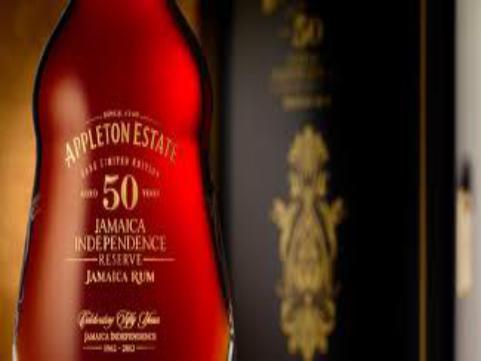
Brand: Appleton Estate
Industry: Food